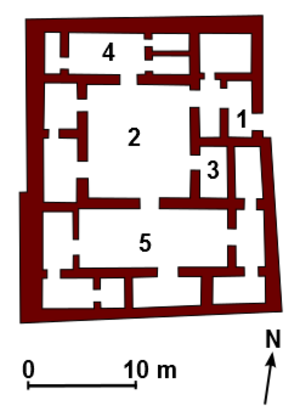
Résidence du quartier du Merkes à Babylone, VIe s. av. J.-C. 1. vestibule 2. cour principale 3. toilets 4. cuisine 5. pièces résidentielles privées. (E. Heinrich, ""Haus"", RLA IV, p. 211-212)
Babylone était une ville antique de Mésopotamie. C'est aujourd'hui un site archéologique majeur qui prend la forme d'un champ de ruines incluant des reconstructions partielles dans un but politique ou touristique. Elle est située sur l'Euphrate dans ce qui est aujourd'hui l'Irak, à environ 100 km au sud de l'actuelle Bagdad, près de la ville moderne de Hilla.
La civilisation babylonienne s'épanouit en Mésopotamie du Sud du début du IIᵉ millénaire av. J.‑C. jusqu'au début de notre ère. Elle prit corps à partir de l'héritage des civilisations du Sud mésopotamien plus anciennes dont elle est historiquement la prolongation. Elle prend corps avec l'affirmation politique de Babylone, État qui fut à partir du XVIIIᵉ siècle av. J.-C. l'entité politique dominant le Sud mésopotamien, et ce pendant plus d'un millénaire.